Helge Refsum

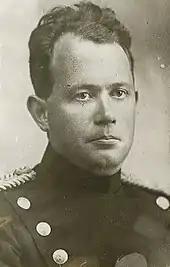
Helge Refsum, c. 1935

Helge Refsum (15 February 1897 - 8 September 1976) was a Norwegian jurist and politician for the Centre Party. Refsum received his law degree in 1921, and was secretary at the Ministry of Social Affairs from 1921 to 1926. He was appointed registrar in 1922 and in 1949 he became presiding judge at Gulating Court of Appeal. From 1965 to 1972, he sat on the Norwegian Nobel Committee.